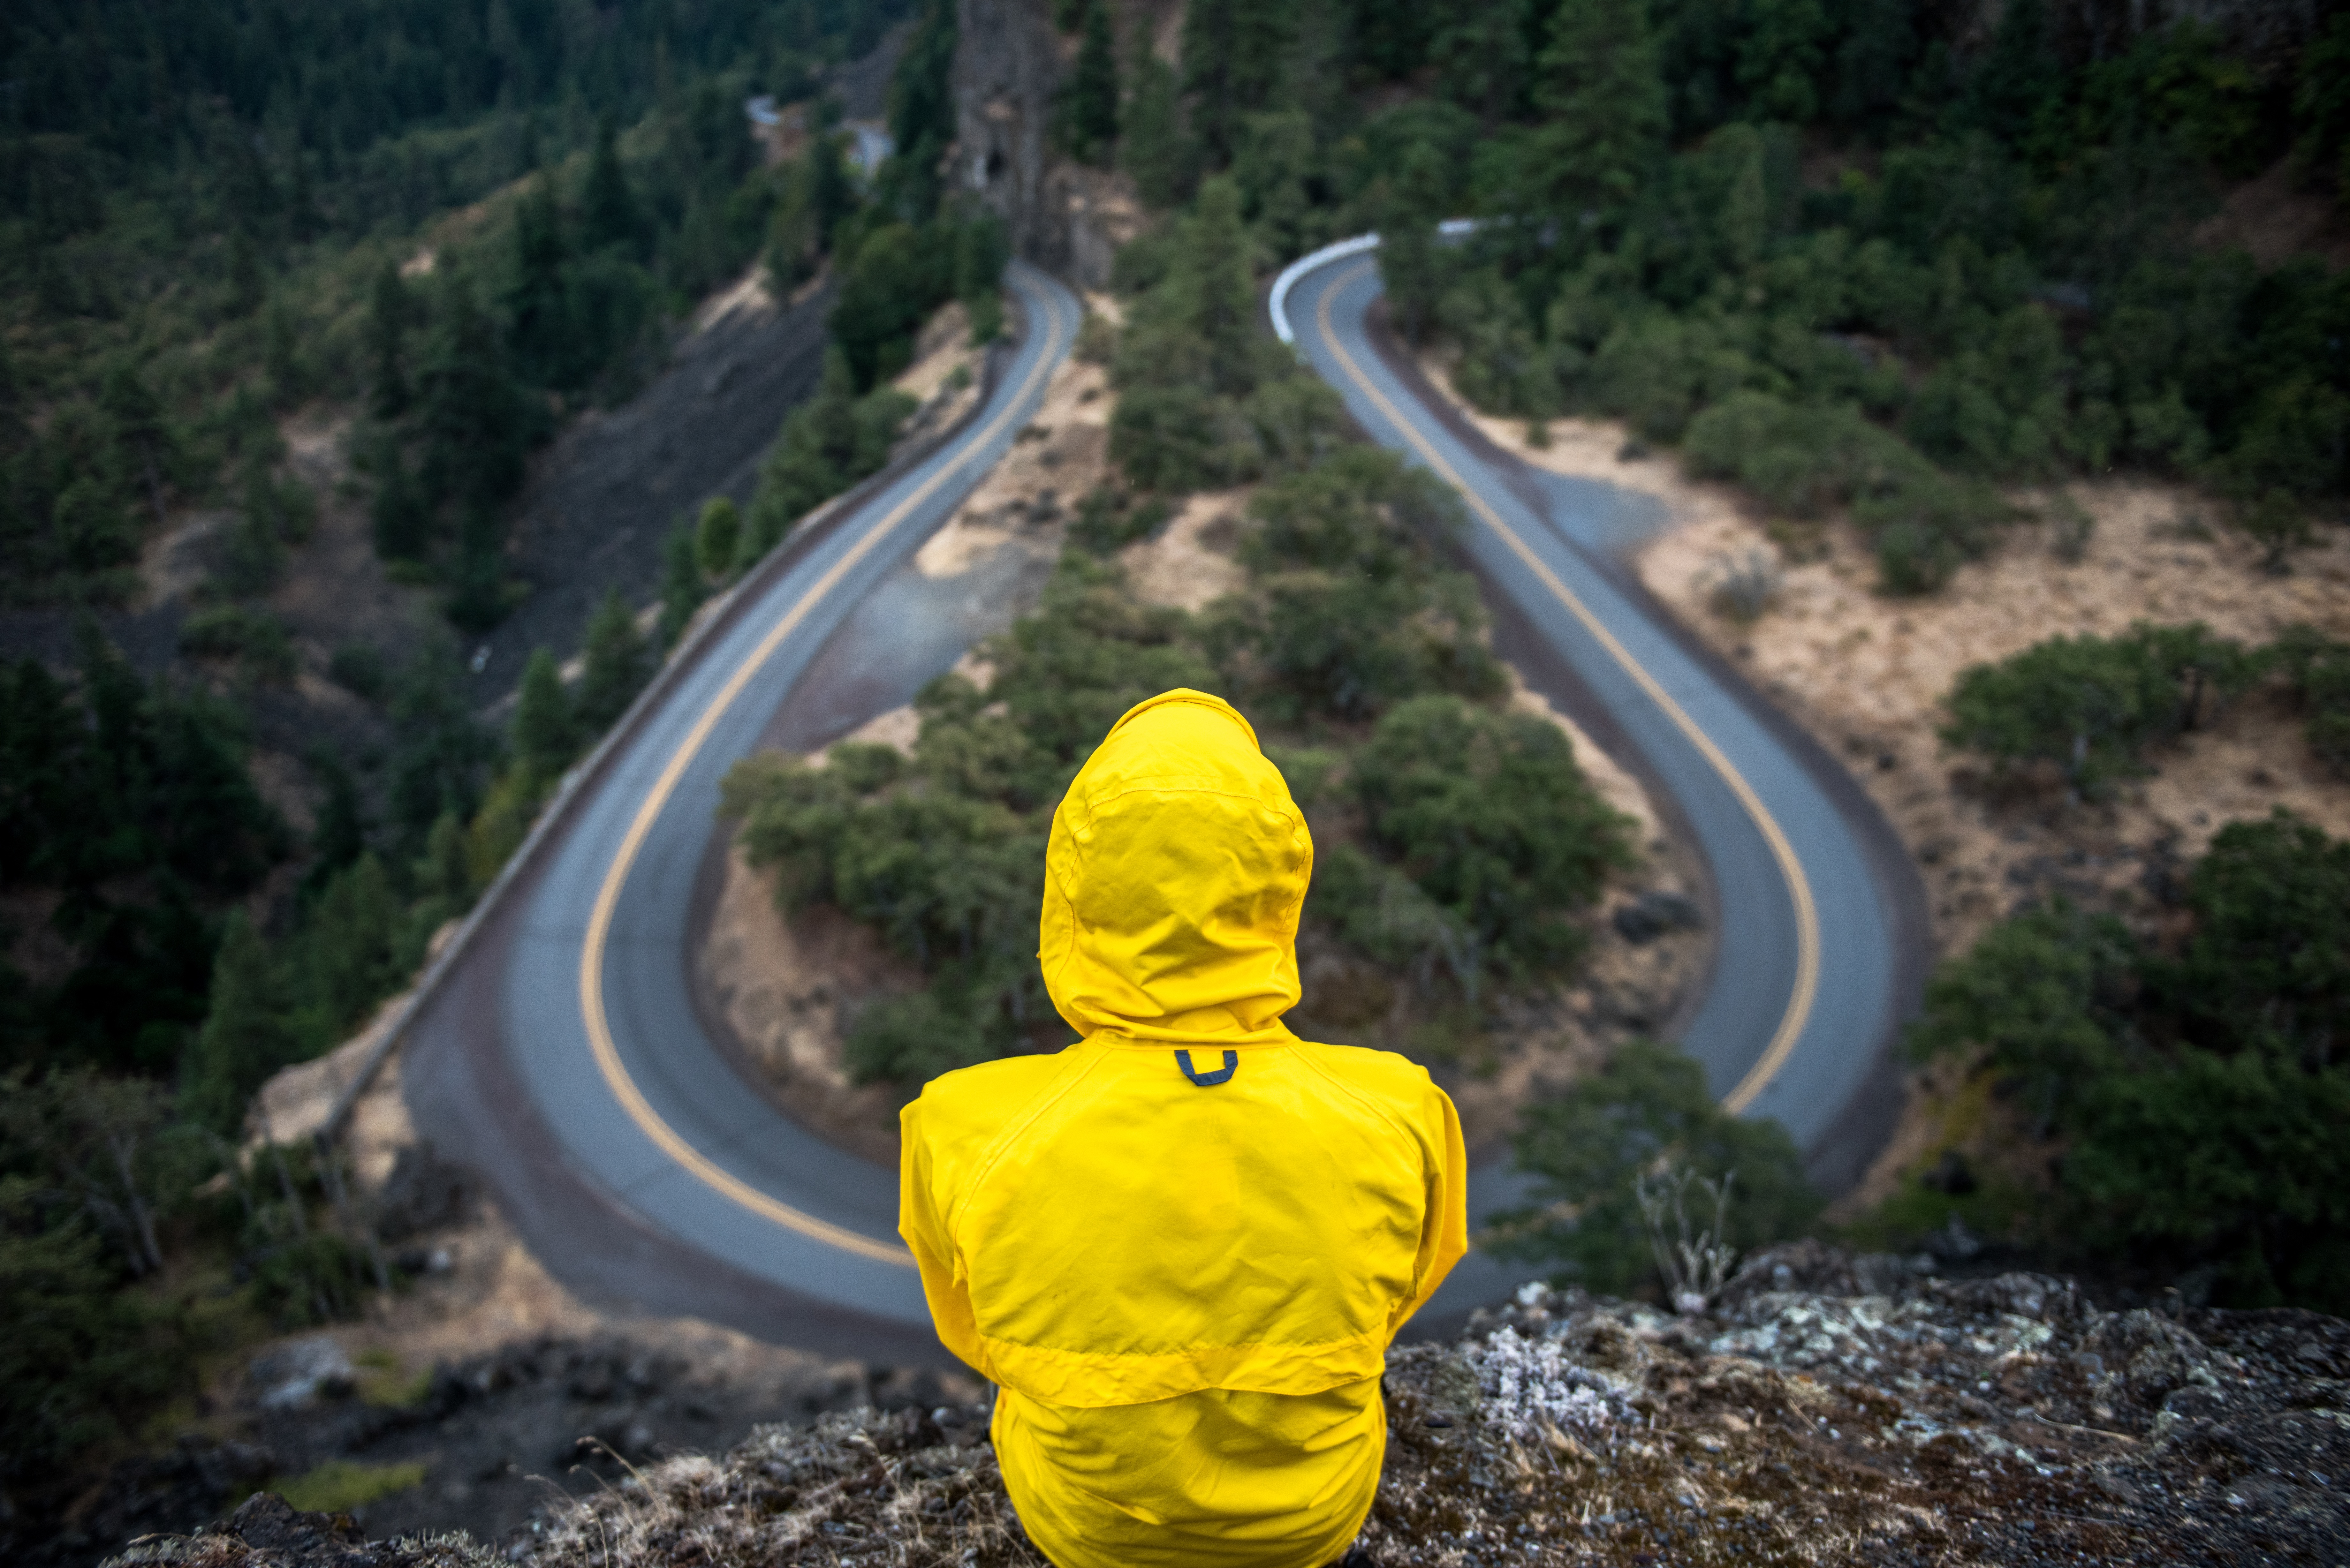
man, forest, walking, person, woman, road, adventure, extreme sport